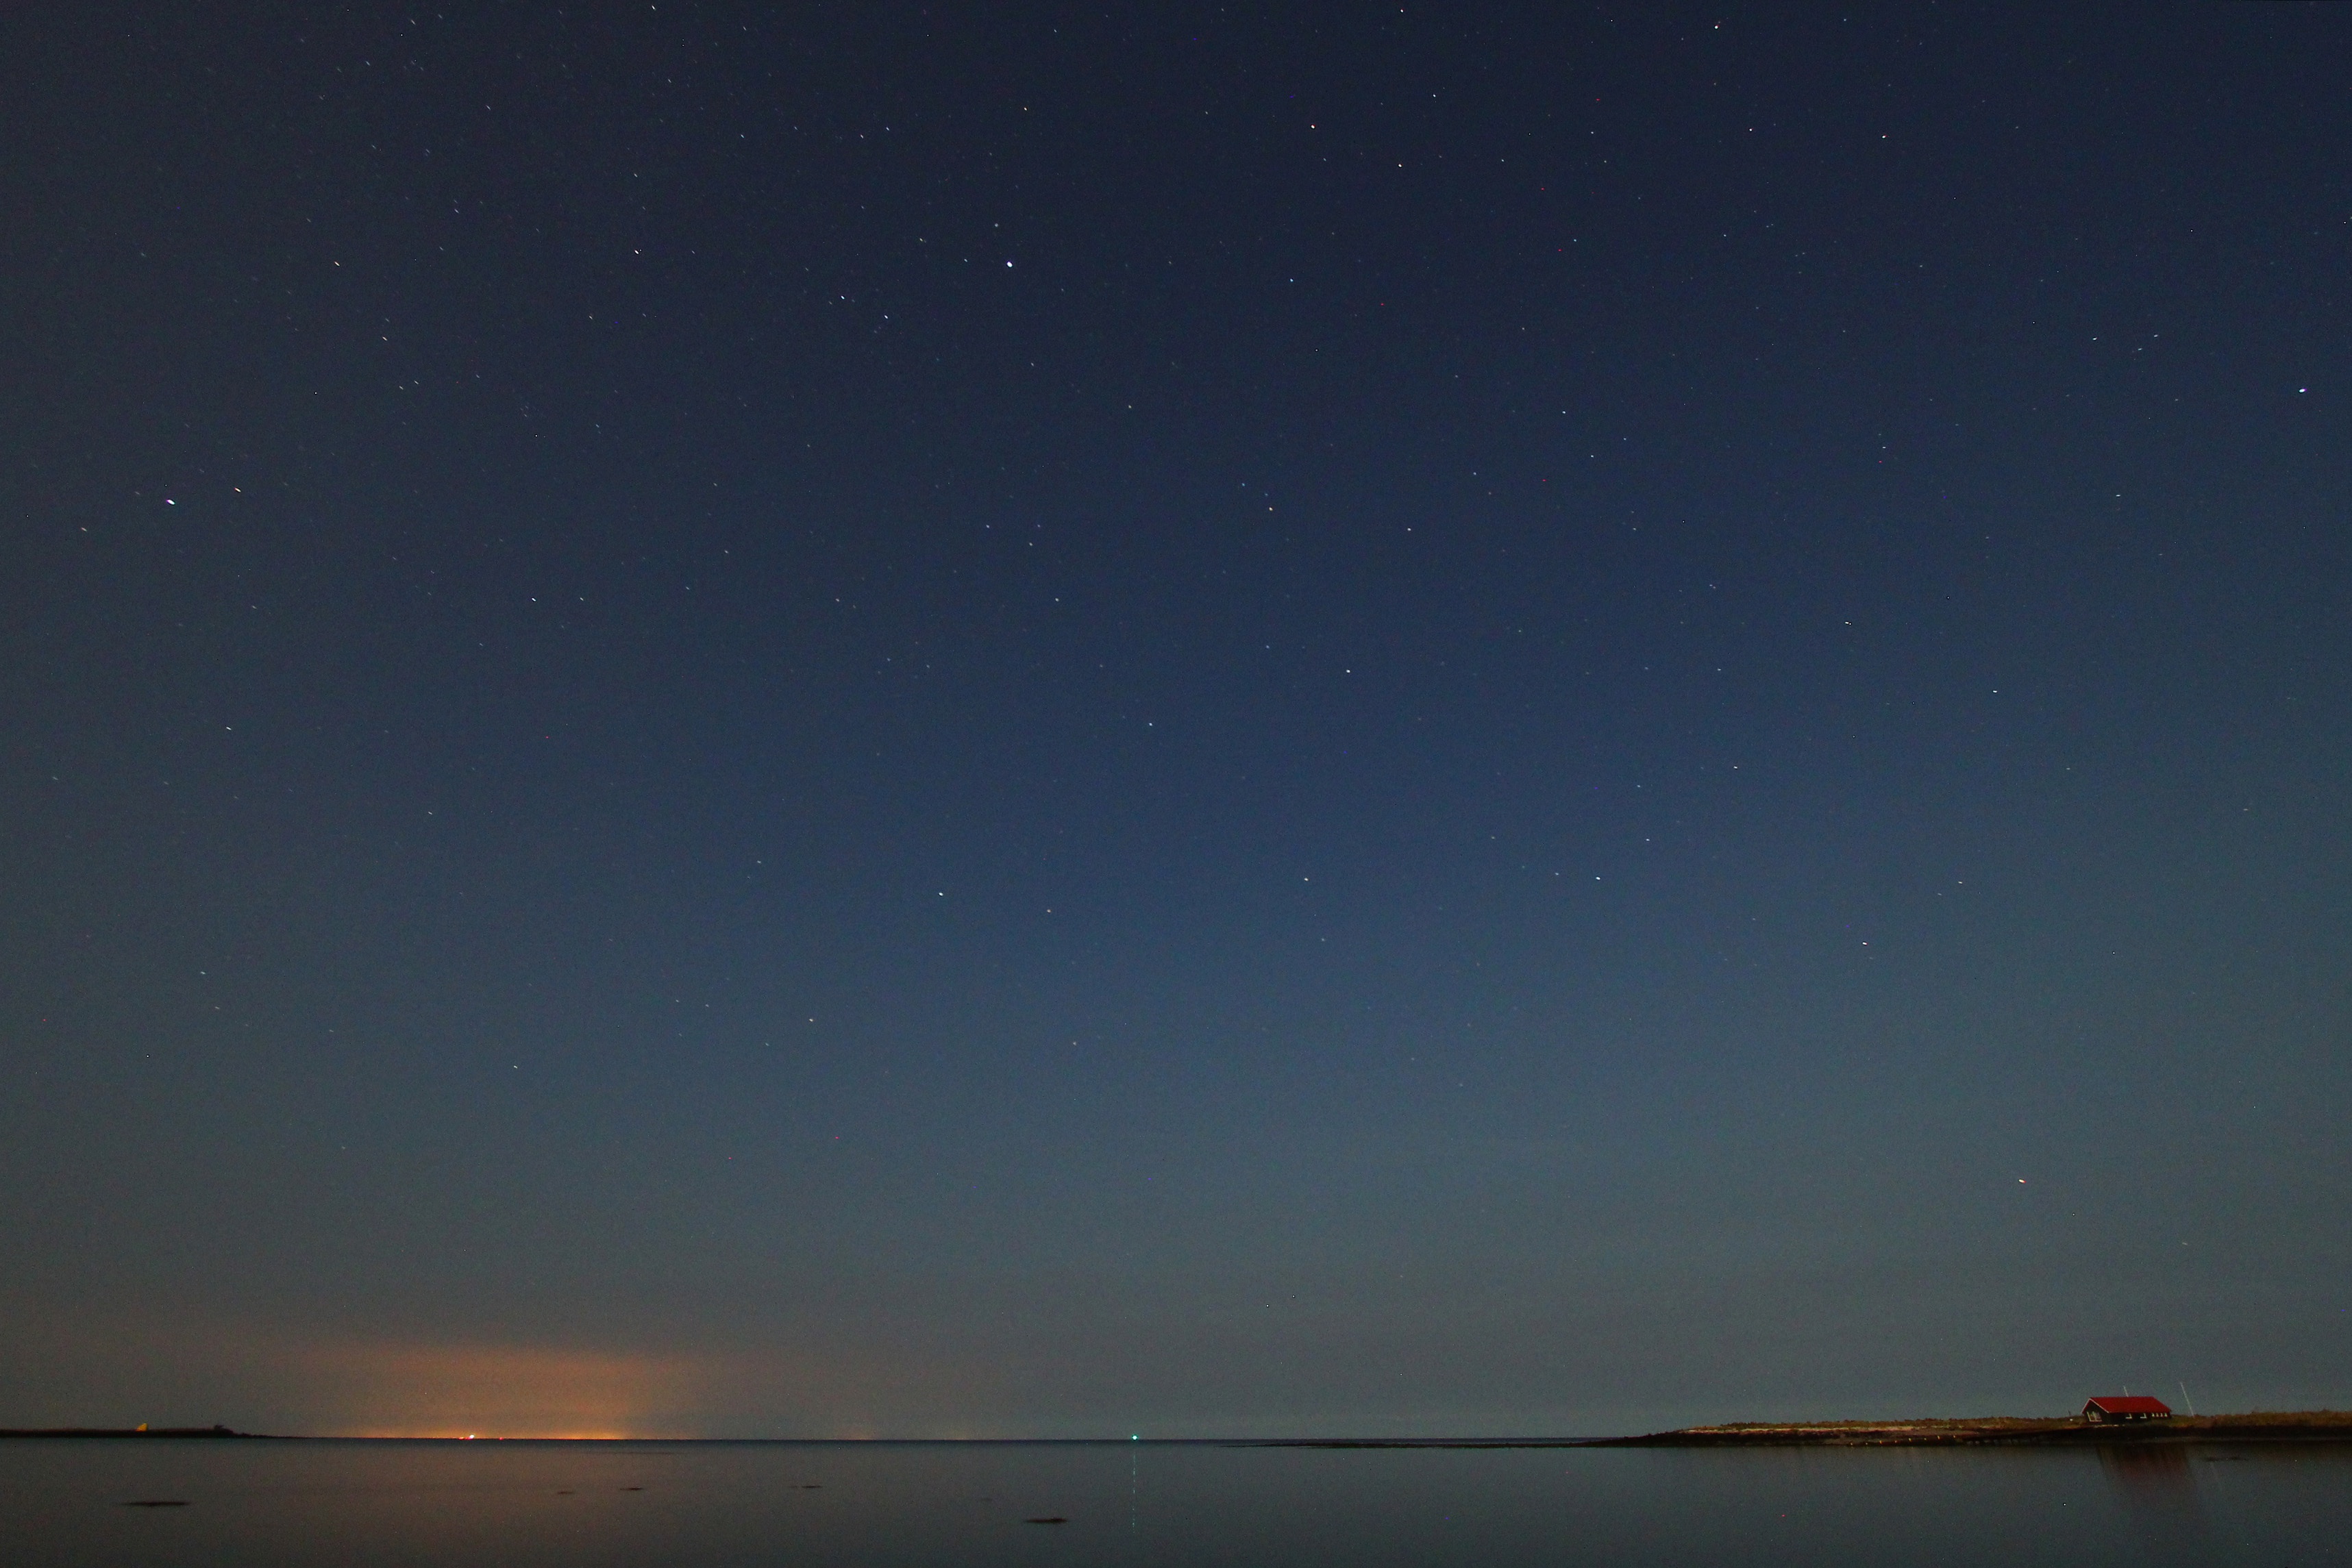
horizon, sky, night, star, dawn, atmosphere, dusk, aurora, moonlight, astronomy, astronomical object